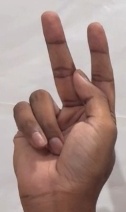
ASL sign: K